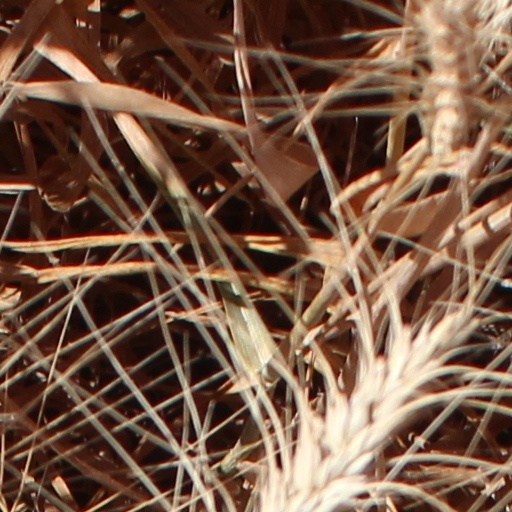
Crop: wheat